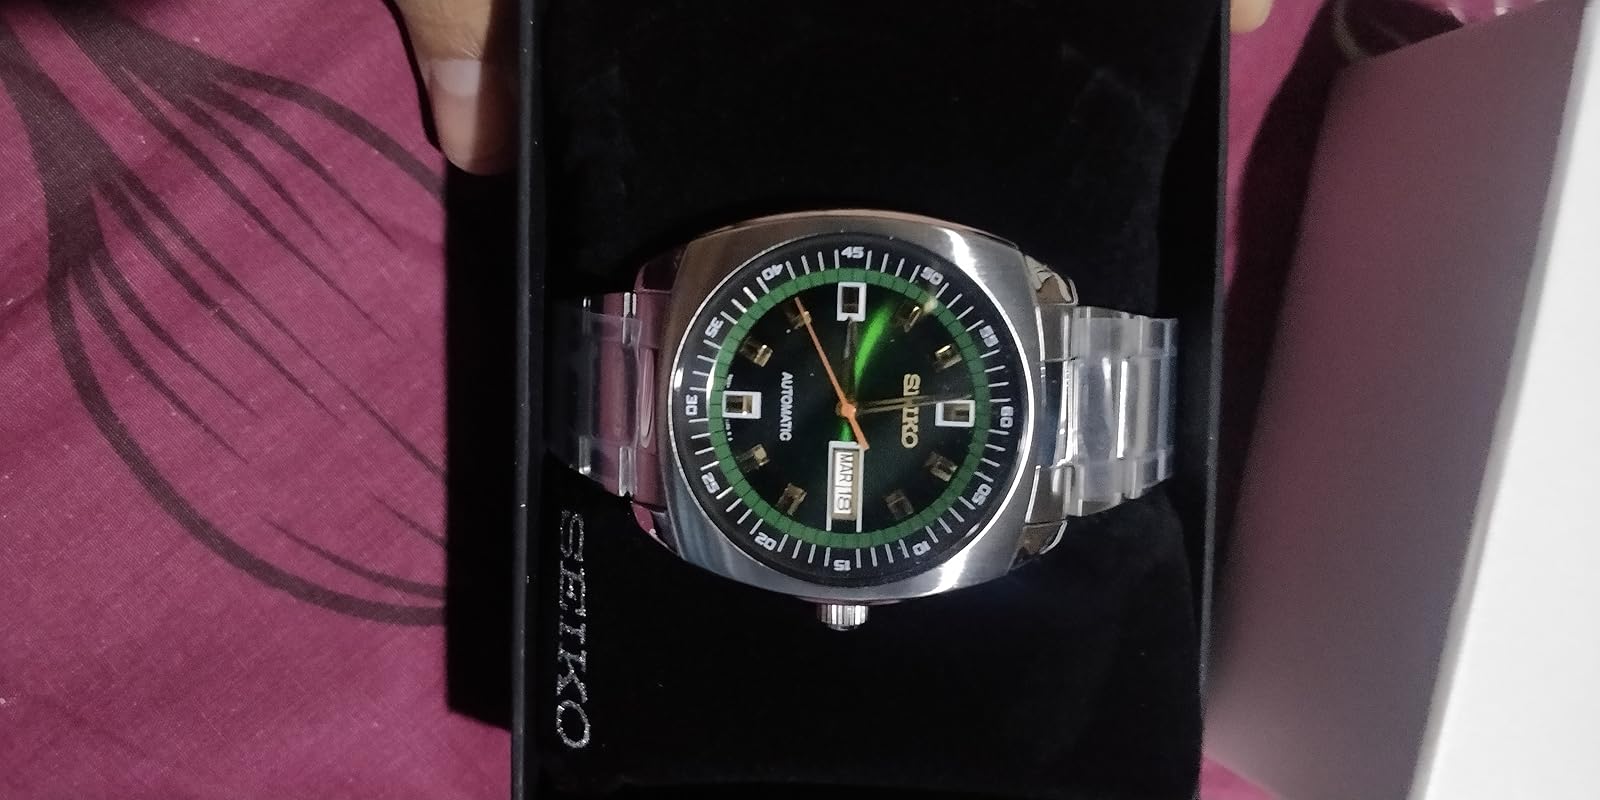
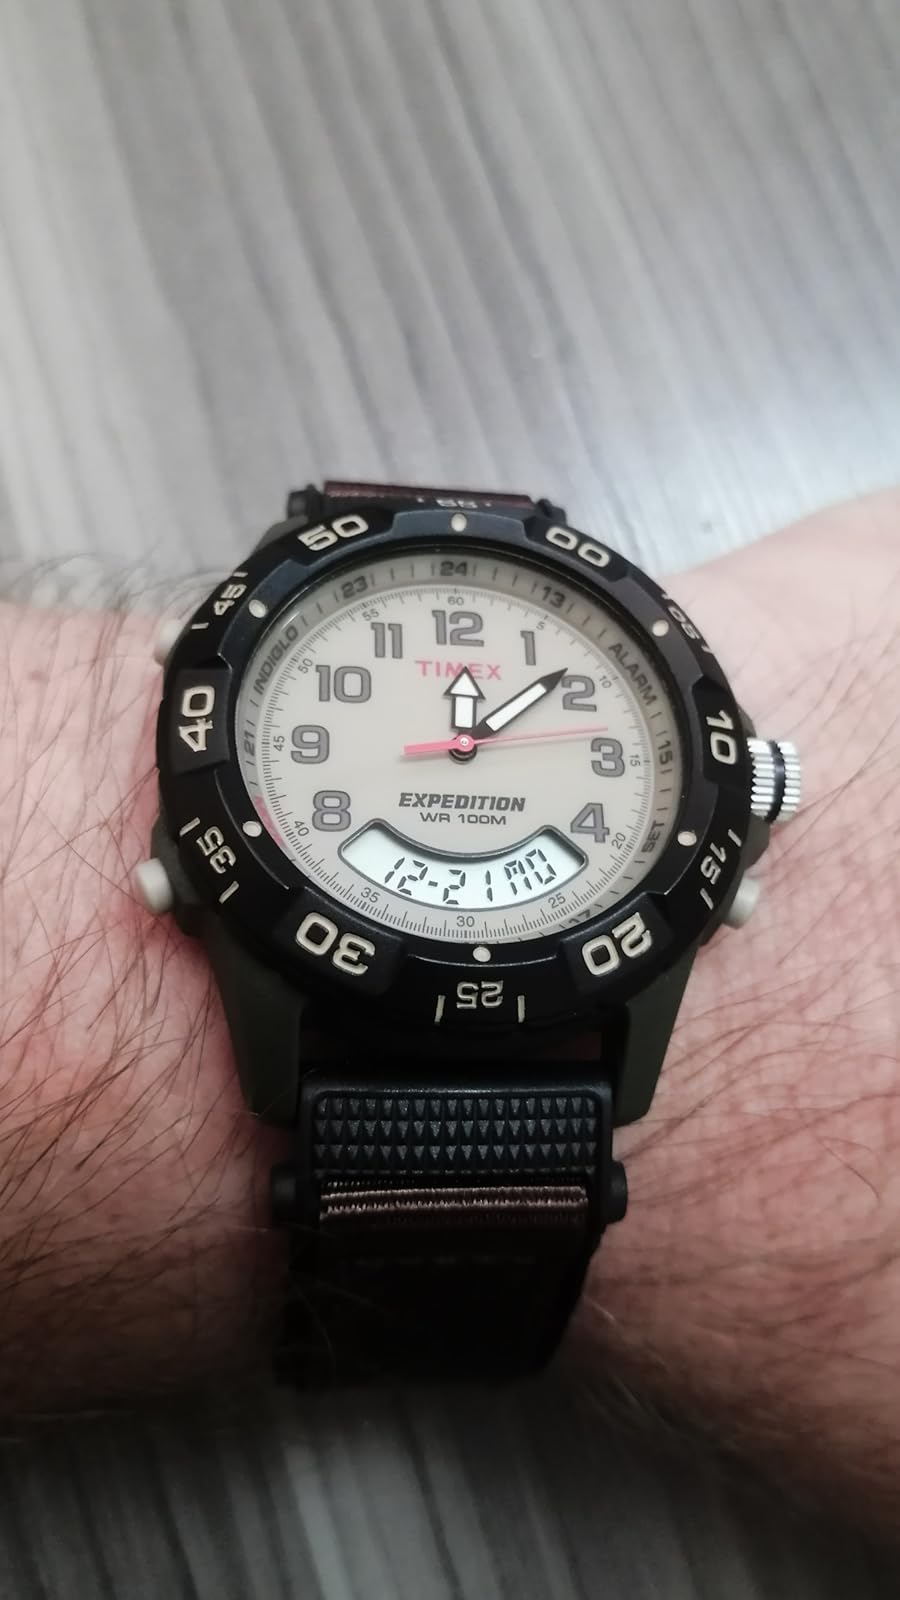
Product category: accessories_watch
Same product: no